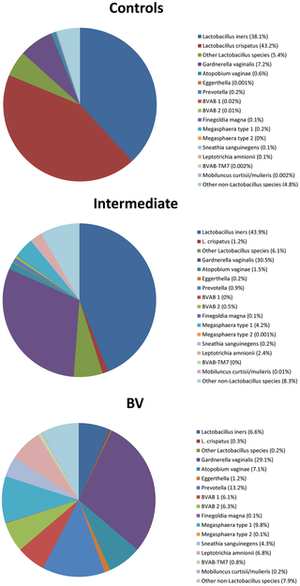
Composition du microbiote vaginal chez des femmes porteuses d'une vaginose
Le microbiote vaginal humain, ou flore vaginale, est l'ensemble des micro-organismes qui se trouvent dans le vagin. Ils permettent de limiter les infections en créant une compétition avec les germes pathogènes. Il est constitué en majorité de bactéries appartenant au genre Lactobacillus. Le microbiote vaginal » est normalement très stable, essentiellement composée de quatre genres de bactéries de types lactobacilles. Un changement de la composition du microbiote vaginal peut être associé à une vaginose.